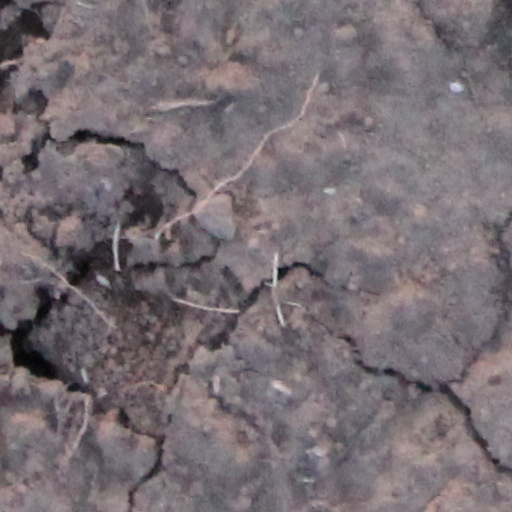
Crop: wheat